Rodrigo de Osona

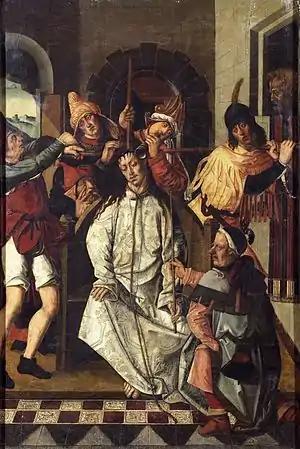
"Crowning with Thorns" by Rodrigo and Francisco de Osona, basilica of Museo del Prado, 1500

Rodrigo de Osona, also Rodrigo de Osona the Elder, (c.1440–c.1518) was a Spanish Renaissance painter.